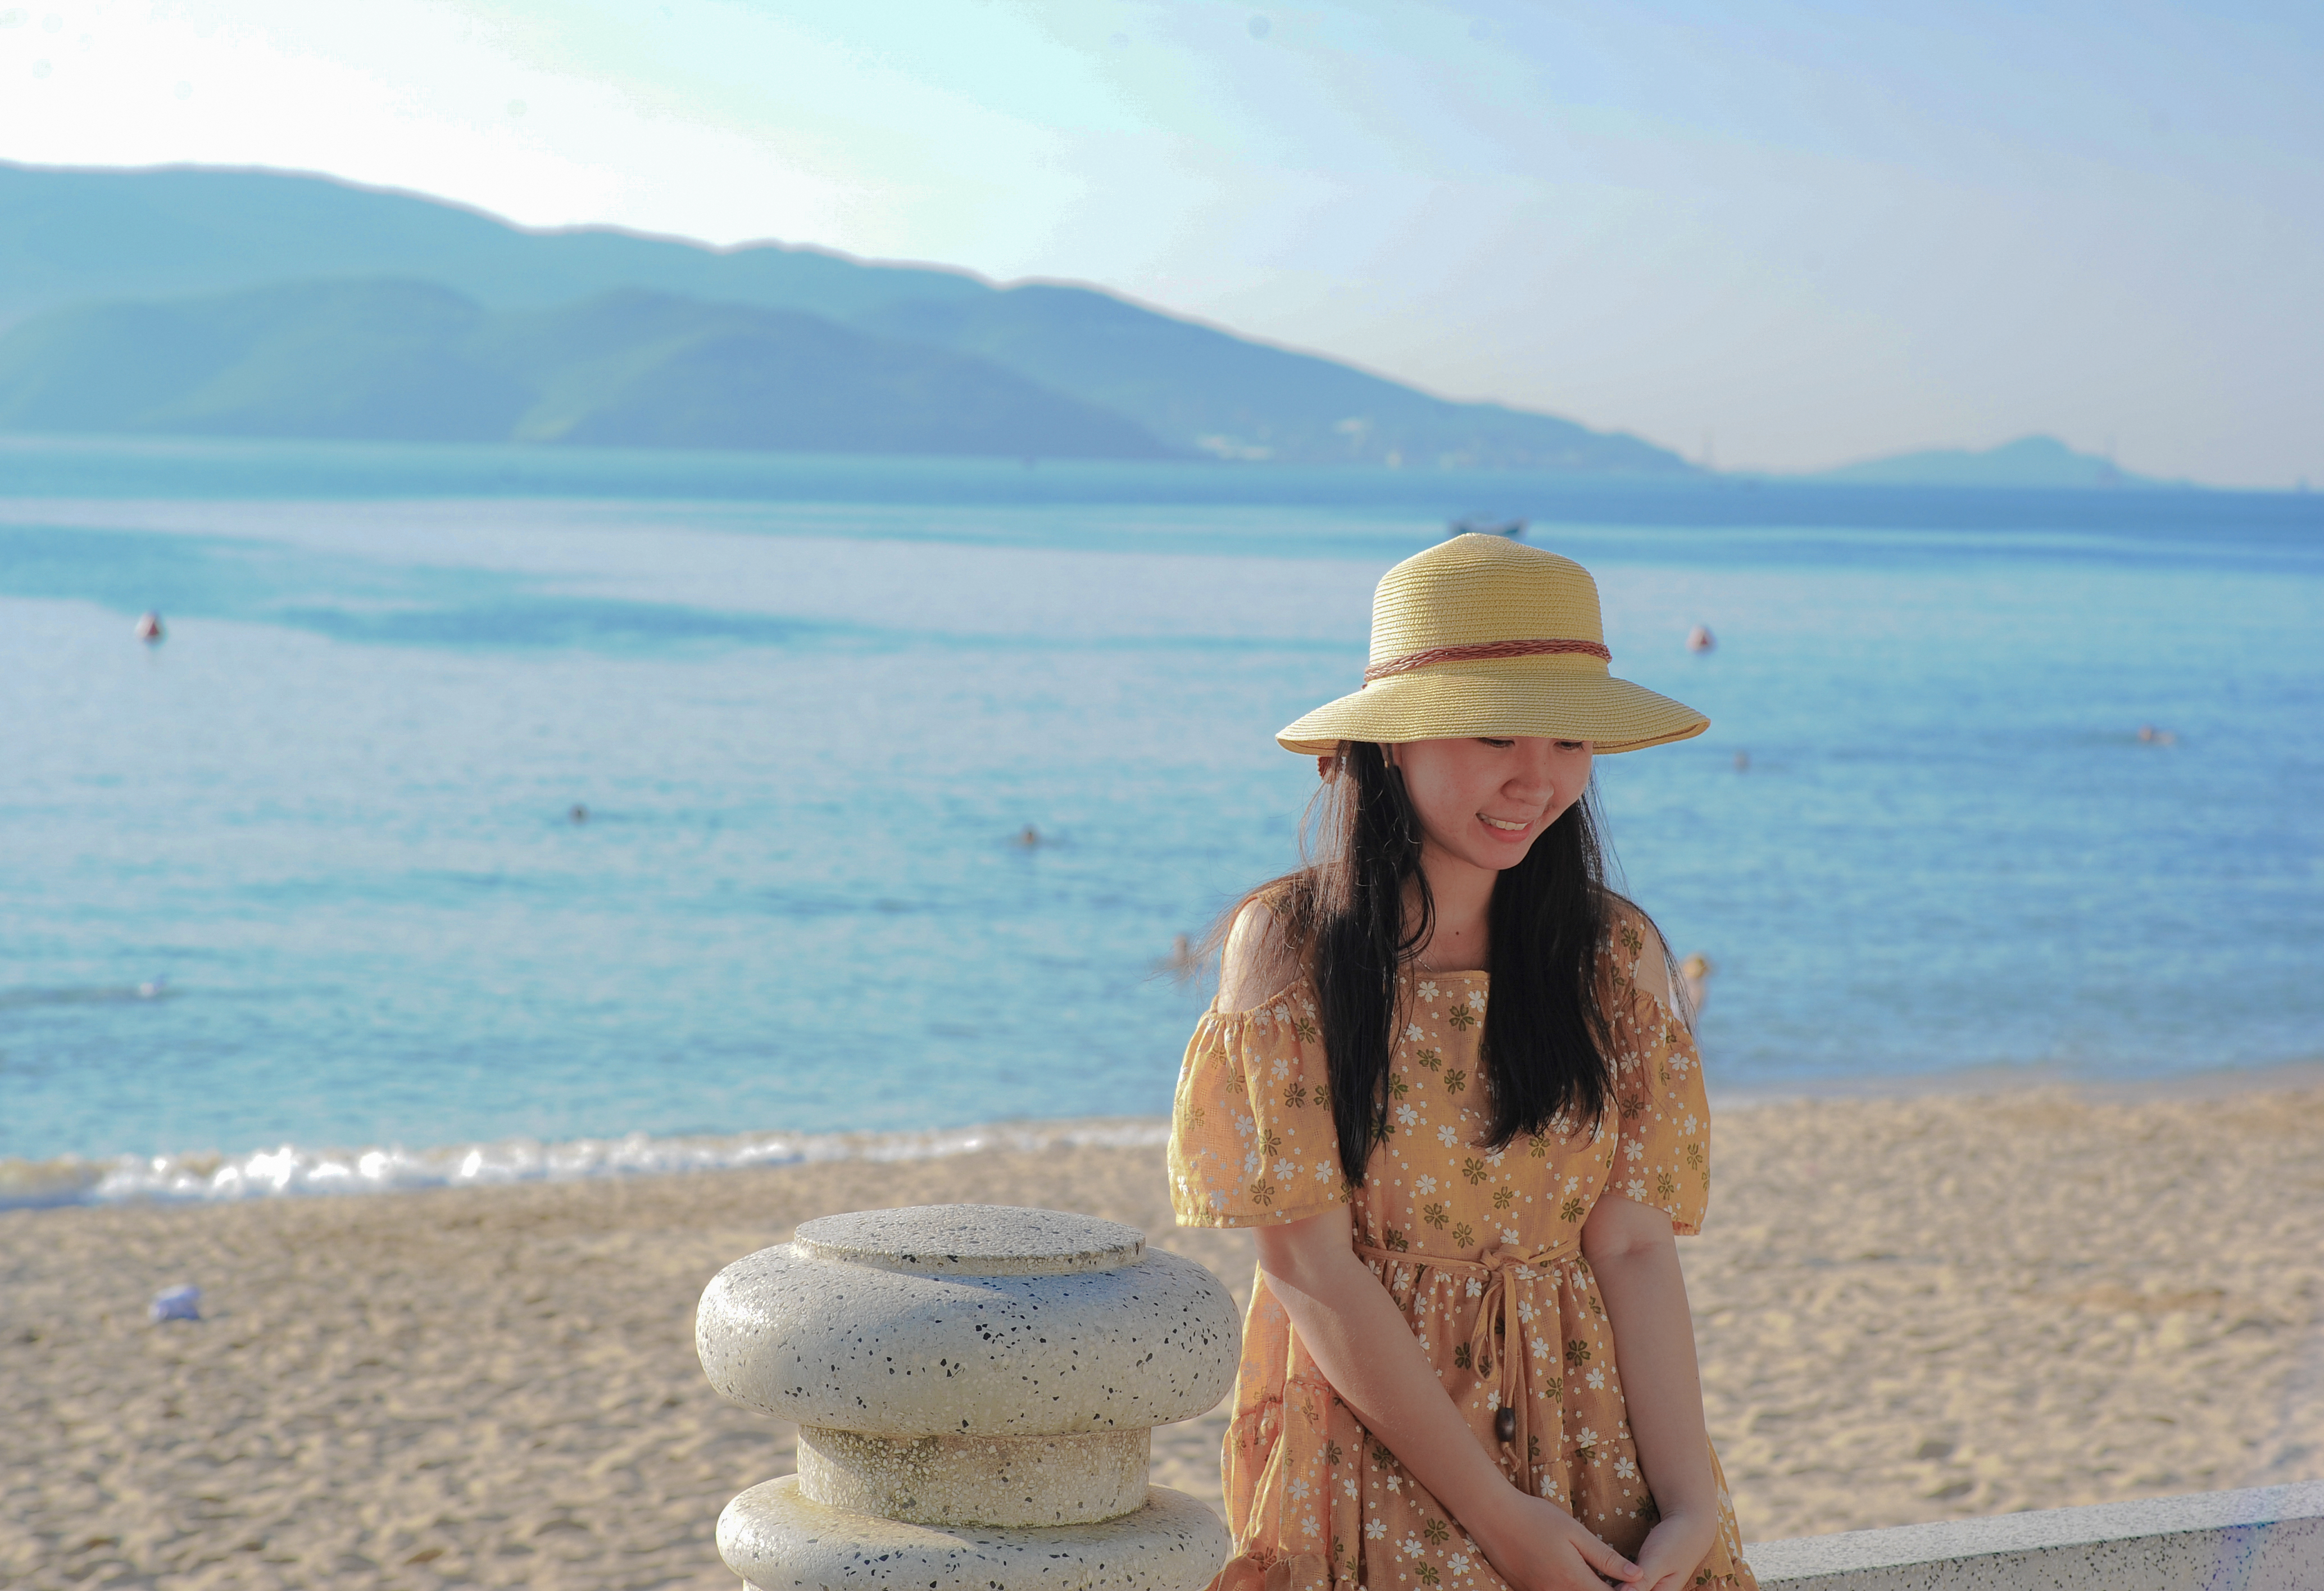
love, cute, portrait, landscape, beautiful, travel, girl, sea, body of water, beach, vacation, sky, summer, shore, ocean, sand, tourism, horizon, fun, coast